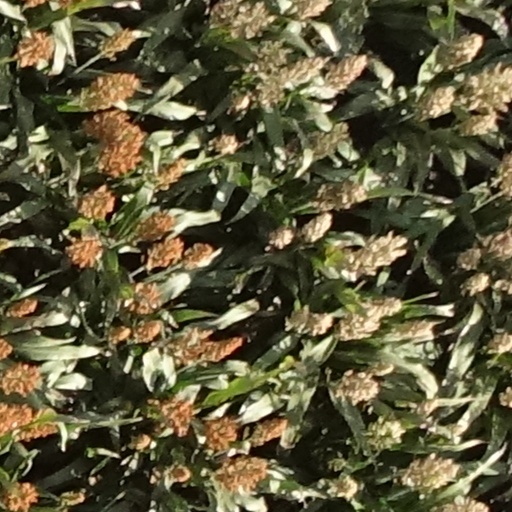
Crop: sorghum